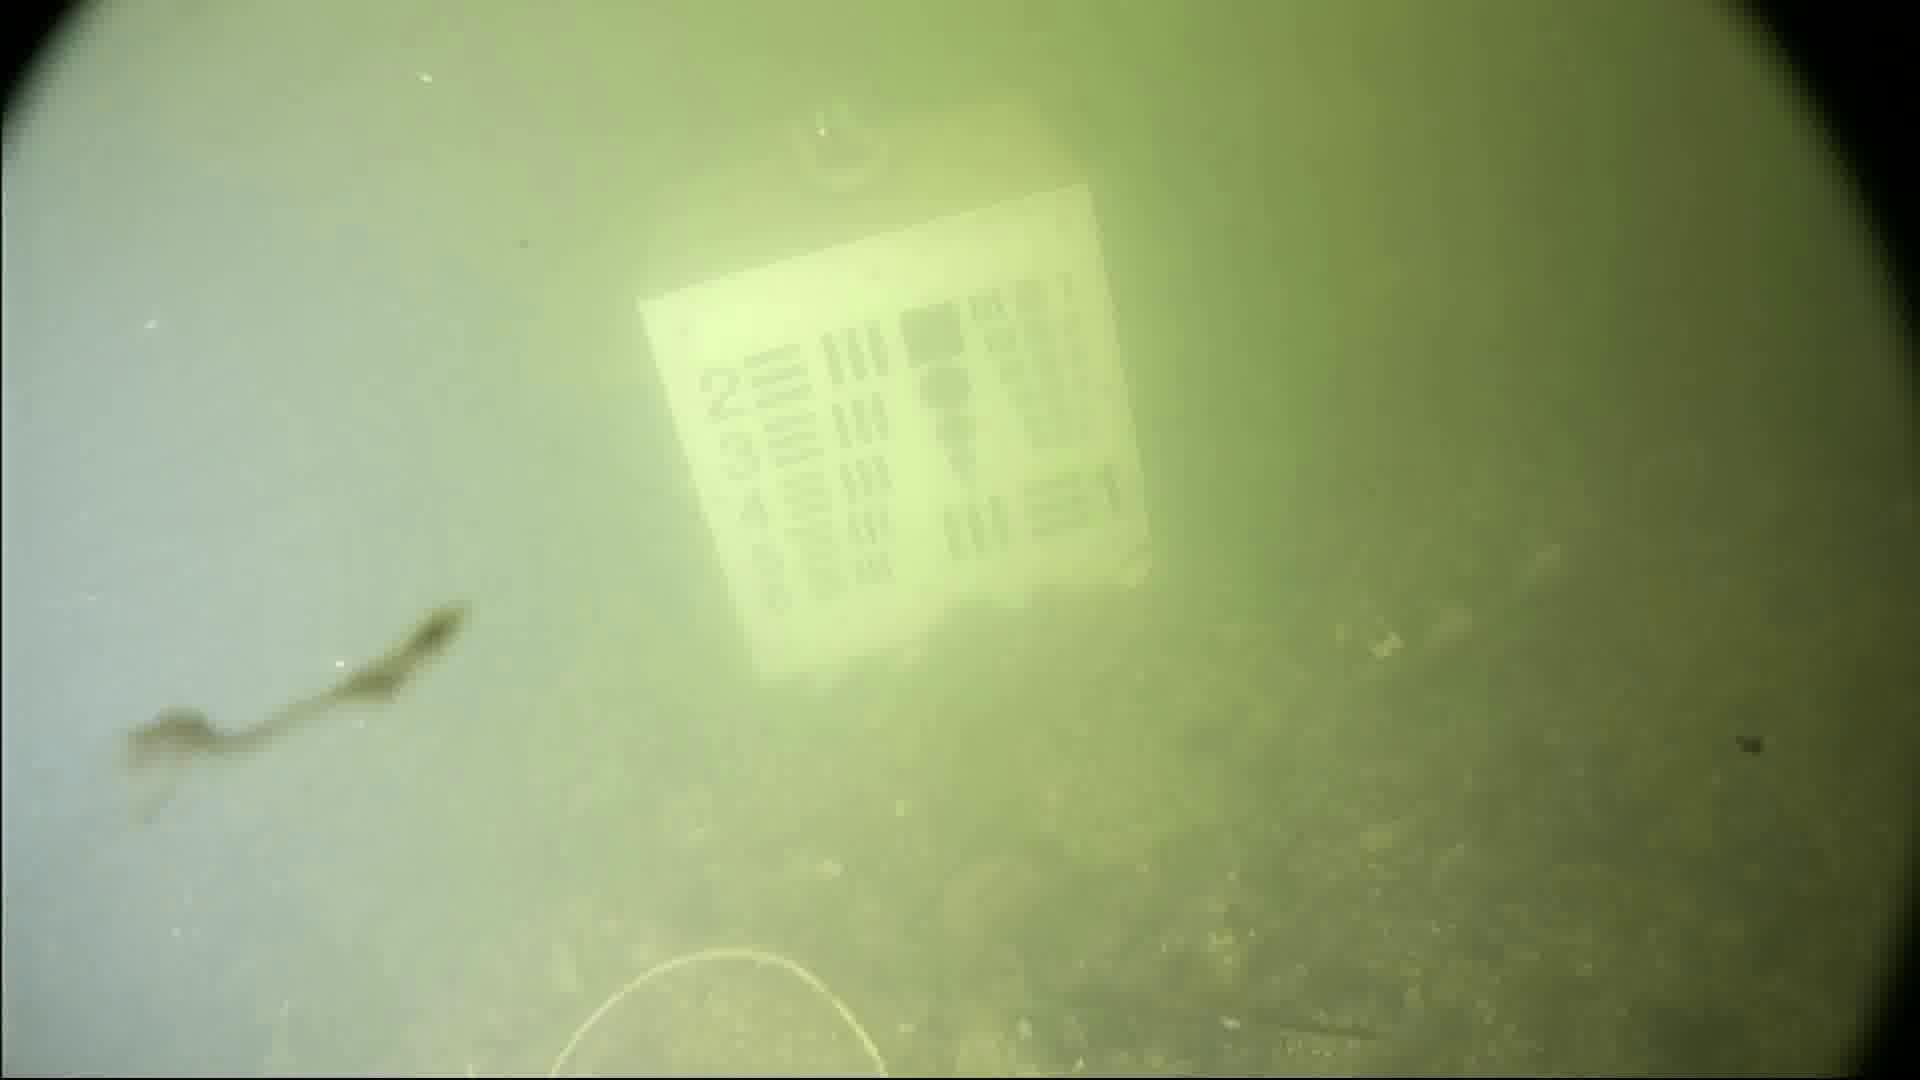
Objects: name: crab